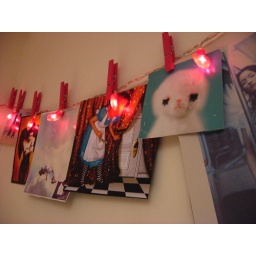
wall above my desk